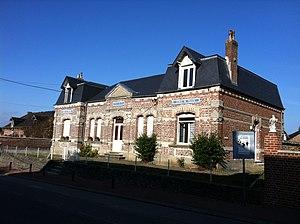
Fesmy-le-Sart est une commune française située dans le département de l'Aisne, en région Hauts-de-France.